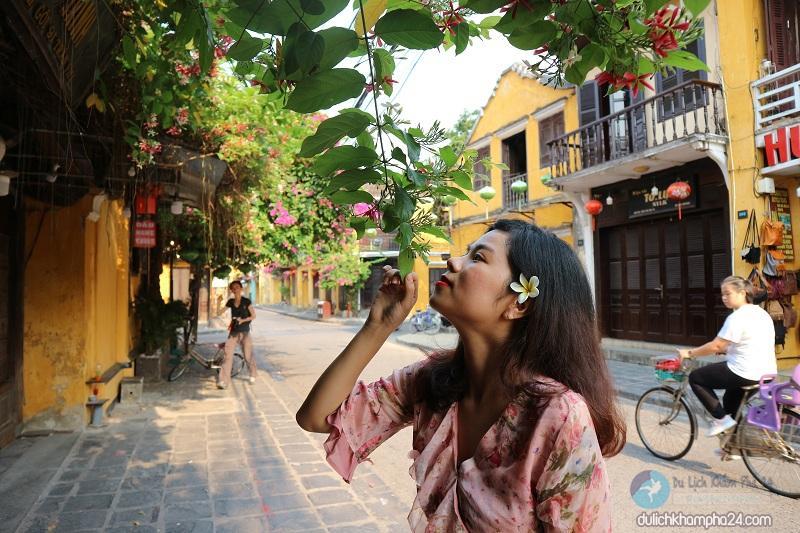
có một cô gái đang tạo dáng bên một cành cây